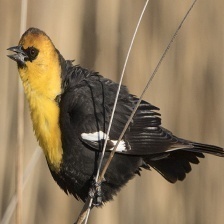
Species: YELLOW HEADED BLACKBIRD
Scientific name: XANTHOCEPHALUS